Ramon Casas

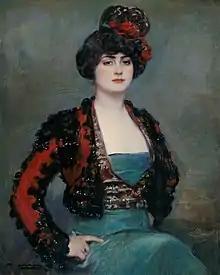
"Julia", c. 1915

While his painting career continued successfully through this period, as part owner of a bar Casas engaged heavily in graphic design, adopting the Art Nouveau style that would come to define "modernisme". He designed posters for the café, many of which depicted Romeu's gaunt visage. He also executed a series of advertisements for Codorniu, a brand of cava (or, as its ads of the time claimed, champagne) and anisette. Over the next decade, he would design poster ads for everything from cigarette papers to the "Enciclopèdia Espasa".